St. Peter's Mission Church and Cemetery

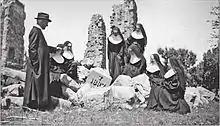
Remains of the boys' school and dormitory are surveyed in 1887 after the structure burned to the ground.

By 1895, the curriculum taught by the Jesuits and Ursulines was being questioned. Most Piegan Blackeet and A'aninin hated working indoors, no matter how well-constructed or decorated the schools and dormitories. Federal officials in charge of Indian education at the local level were aware of the Native Americans' hearty dislike of the schools, and by the mid-1890s most federal officials believed the indoor curriculum was inappropriate. (Indeed, by 1901, Commissioner of Indian Affairs William A. Jones announced the curriculum had failed.)